Homeboy Industries

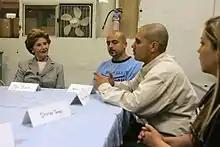
Former First Lady Laura Bush meets staff and employees at a bakery run by Homeboy Industries on 27 April 2005.

Although Boyle and Homeboy Industries have been criticized by the LAPD for glorifying gang life and harboring criminals, the organization has received recognition and praise from other law enforcement agency and government officials in LA. These include the Los Angeles County Sheriff Lee Baca, LAPD Chief Charlie Beck, and Los Angeles Mayor Antonio Villaraigosa. In 2005, former First Lady Laura Bush visited a bakery run by Homeboy Industries to see how it was helping young people involved in gangs.